The Black Whale

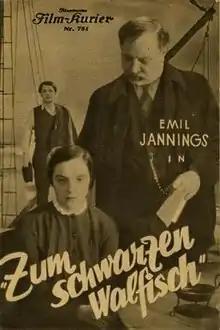
German film poster

The Black Whale is a 1934 German drama film directed by Fritz Wendhausen and starring Emil Jannings, Angela Salloker and Max Gülstorff. It is based on the 1931 play "Fanny" by Marcel Pagnol.